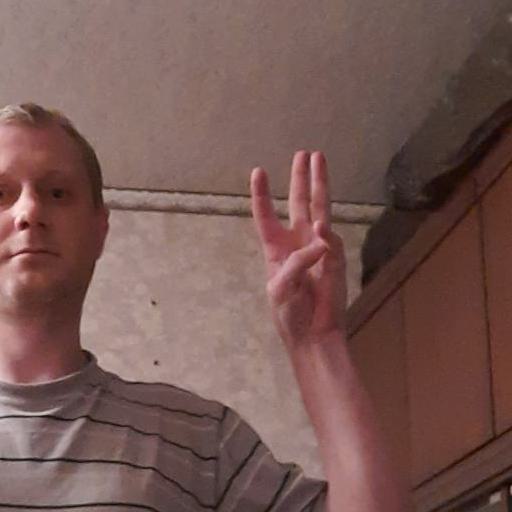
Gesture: three